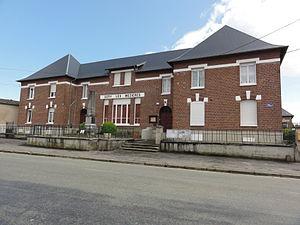
Séry-lès-Mézières est une commune française située dans le département de l'Aisne, en région Hauts-de-France.